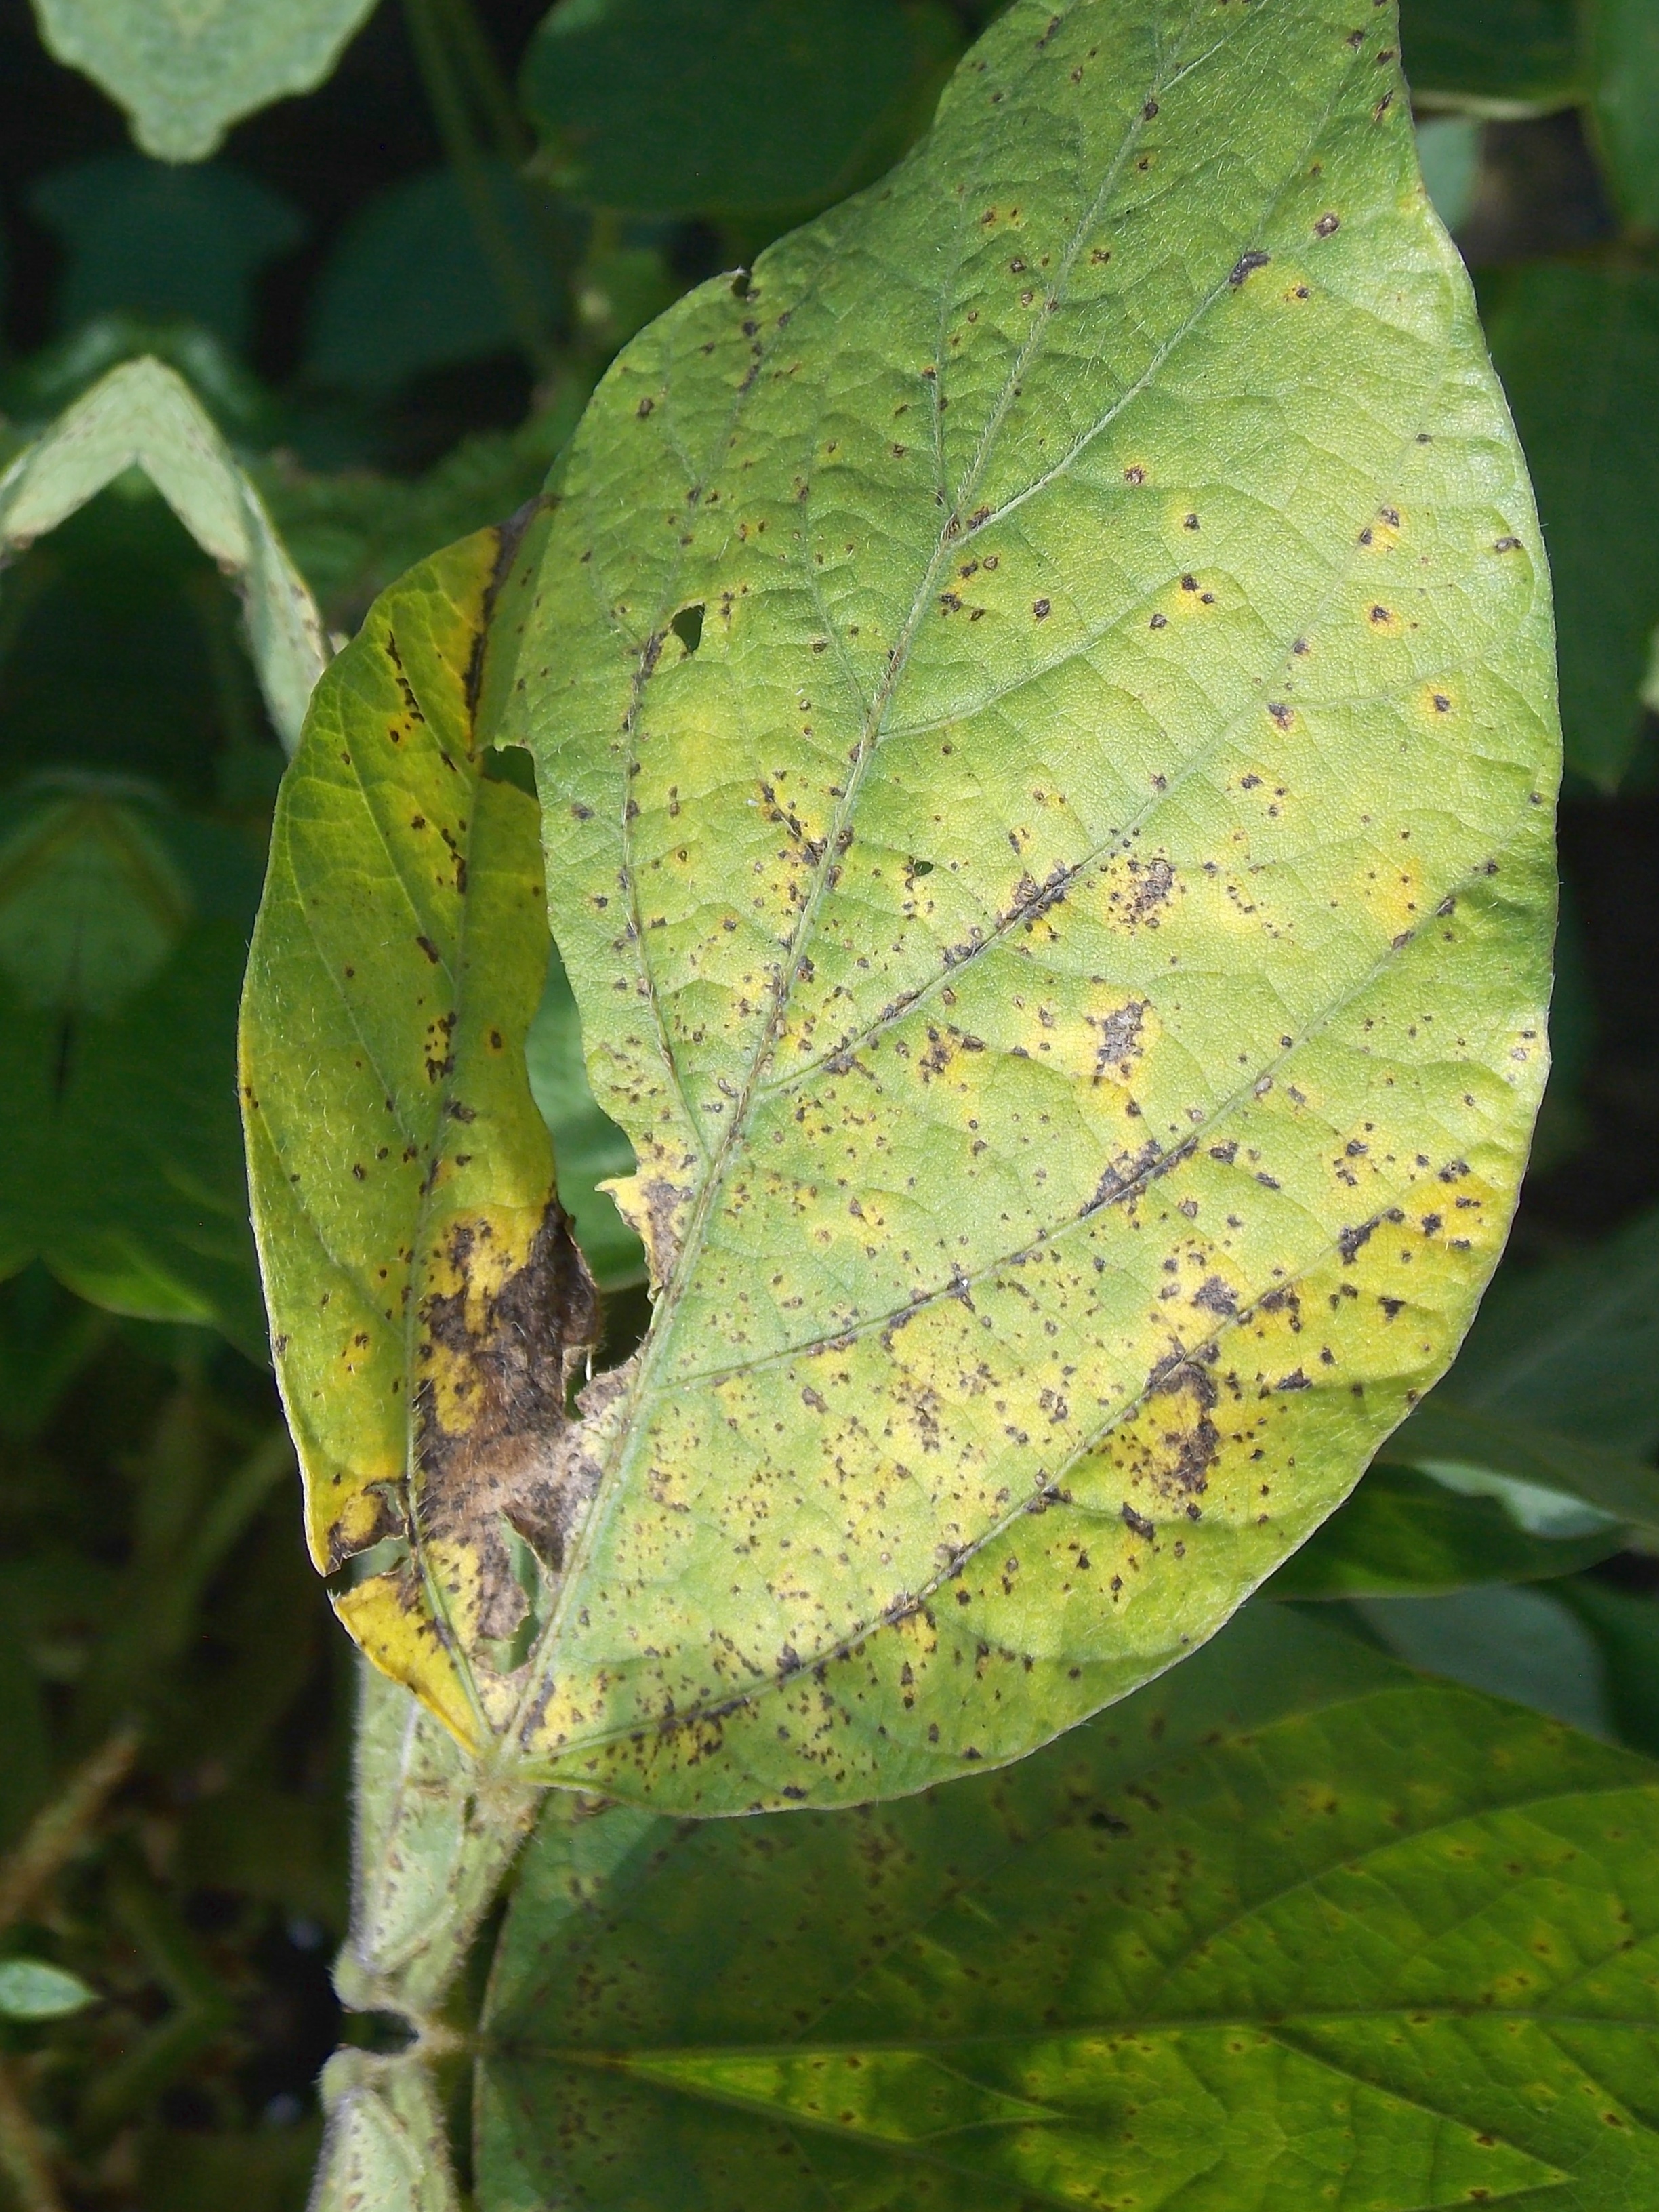
Label: Disease